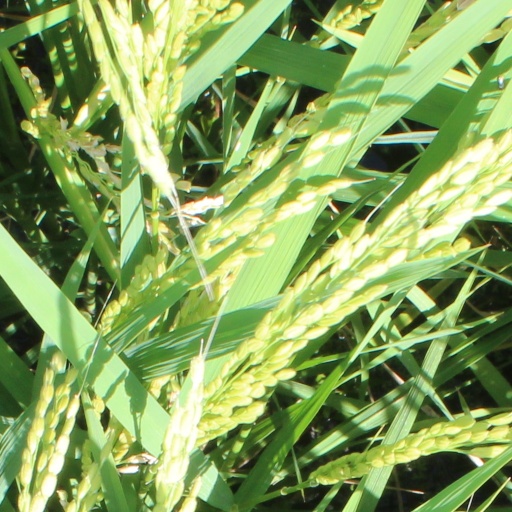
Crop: rice